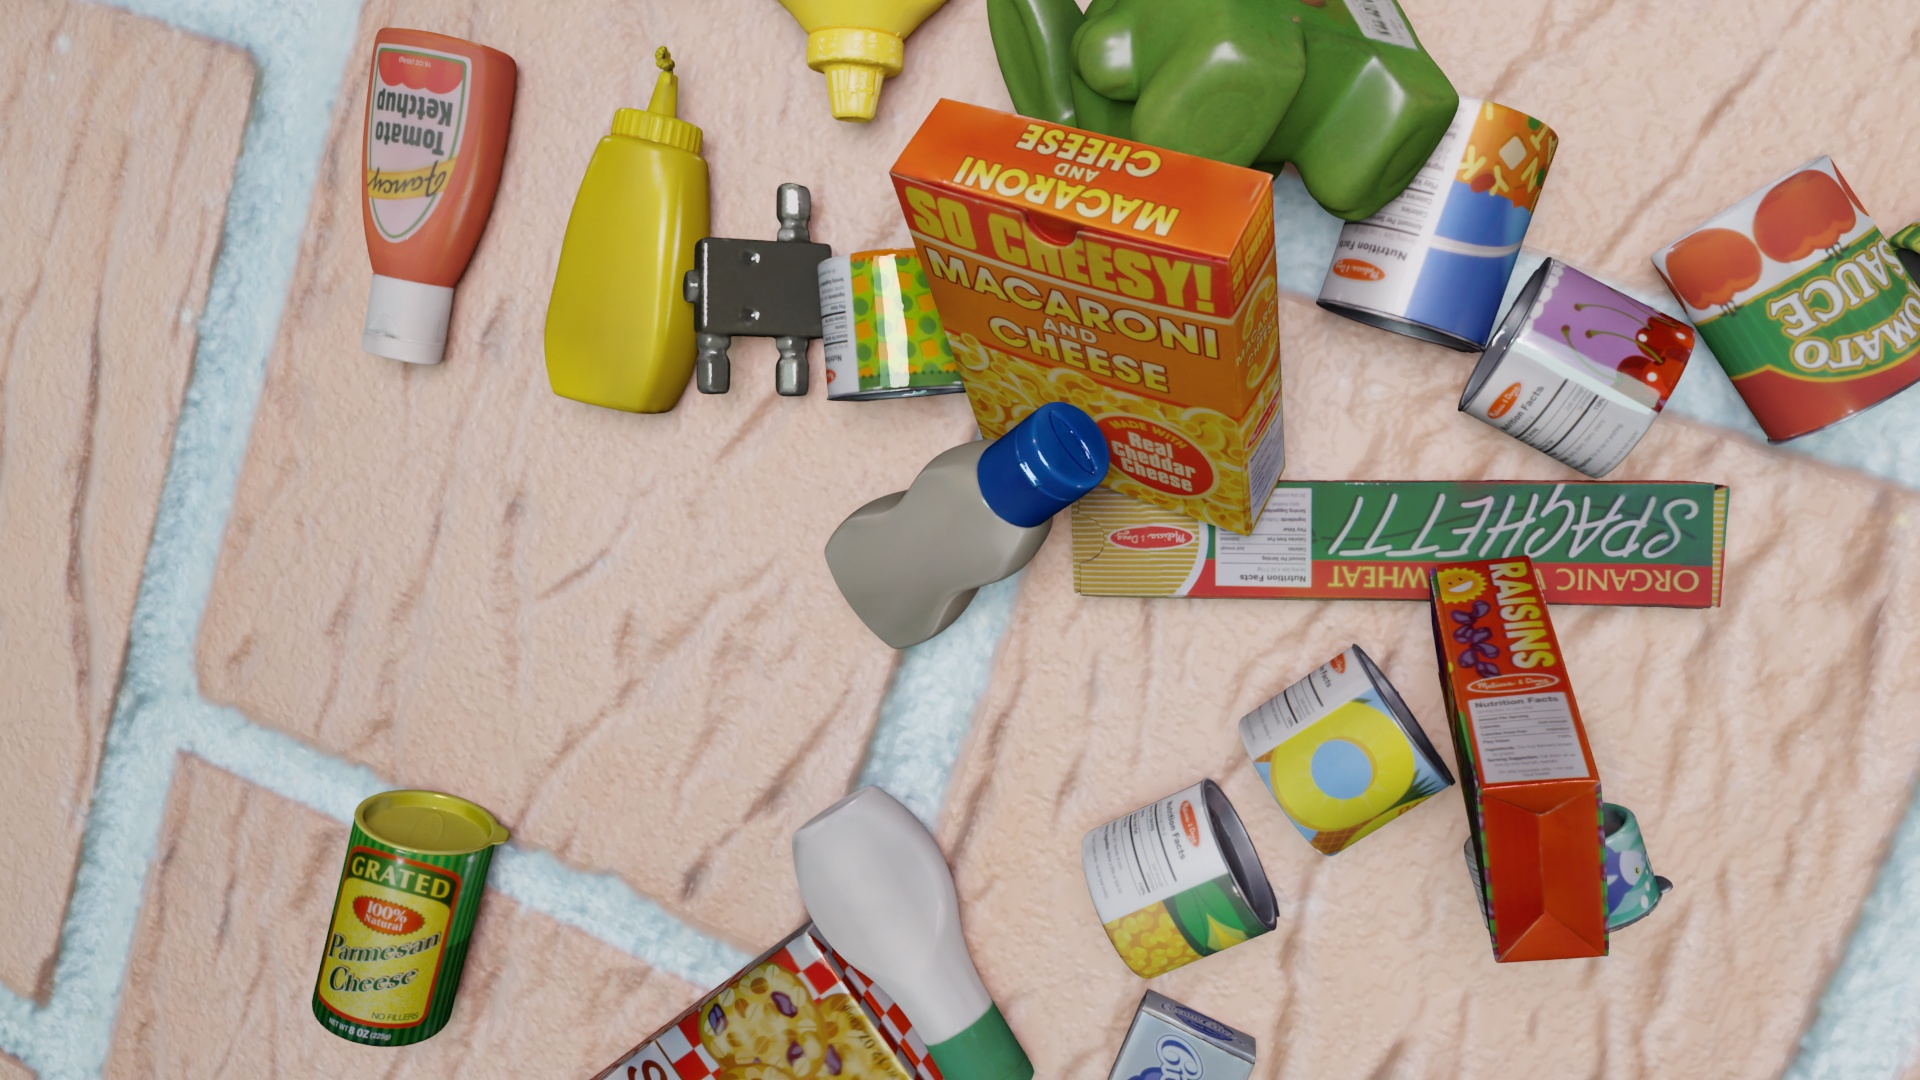
Question:
What are the eight normalized (x, y) image coordinates between 0 and 1 for the cuboid corners of the bottle of spicy yellow mustard? Your answer should be a list of normalized (x, y) image coordinates between 0 and 1 with bottom face first then top face, all counter-clockwise.
Answer: [(0.338021, 0.389815), (0.363021, 0.389815), (0.298438, 0.361111), (0.269271, 0.359259), (0.375521, 0.043519), (0.398438, 0.069444), (0.33125, 0.047222), (0.303646, 0.02037)]